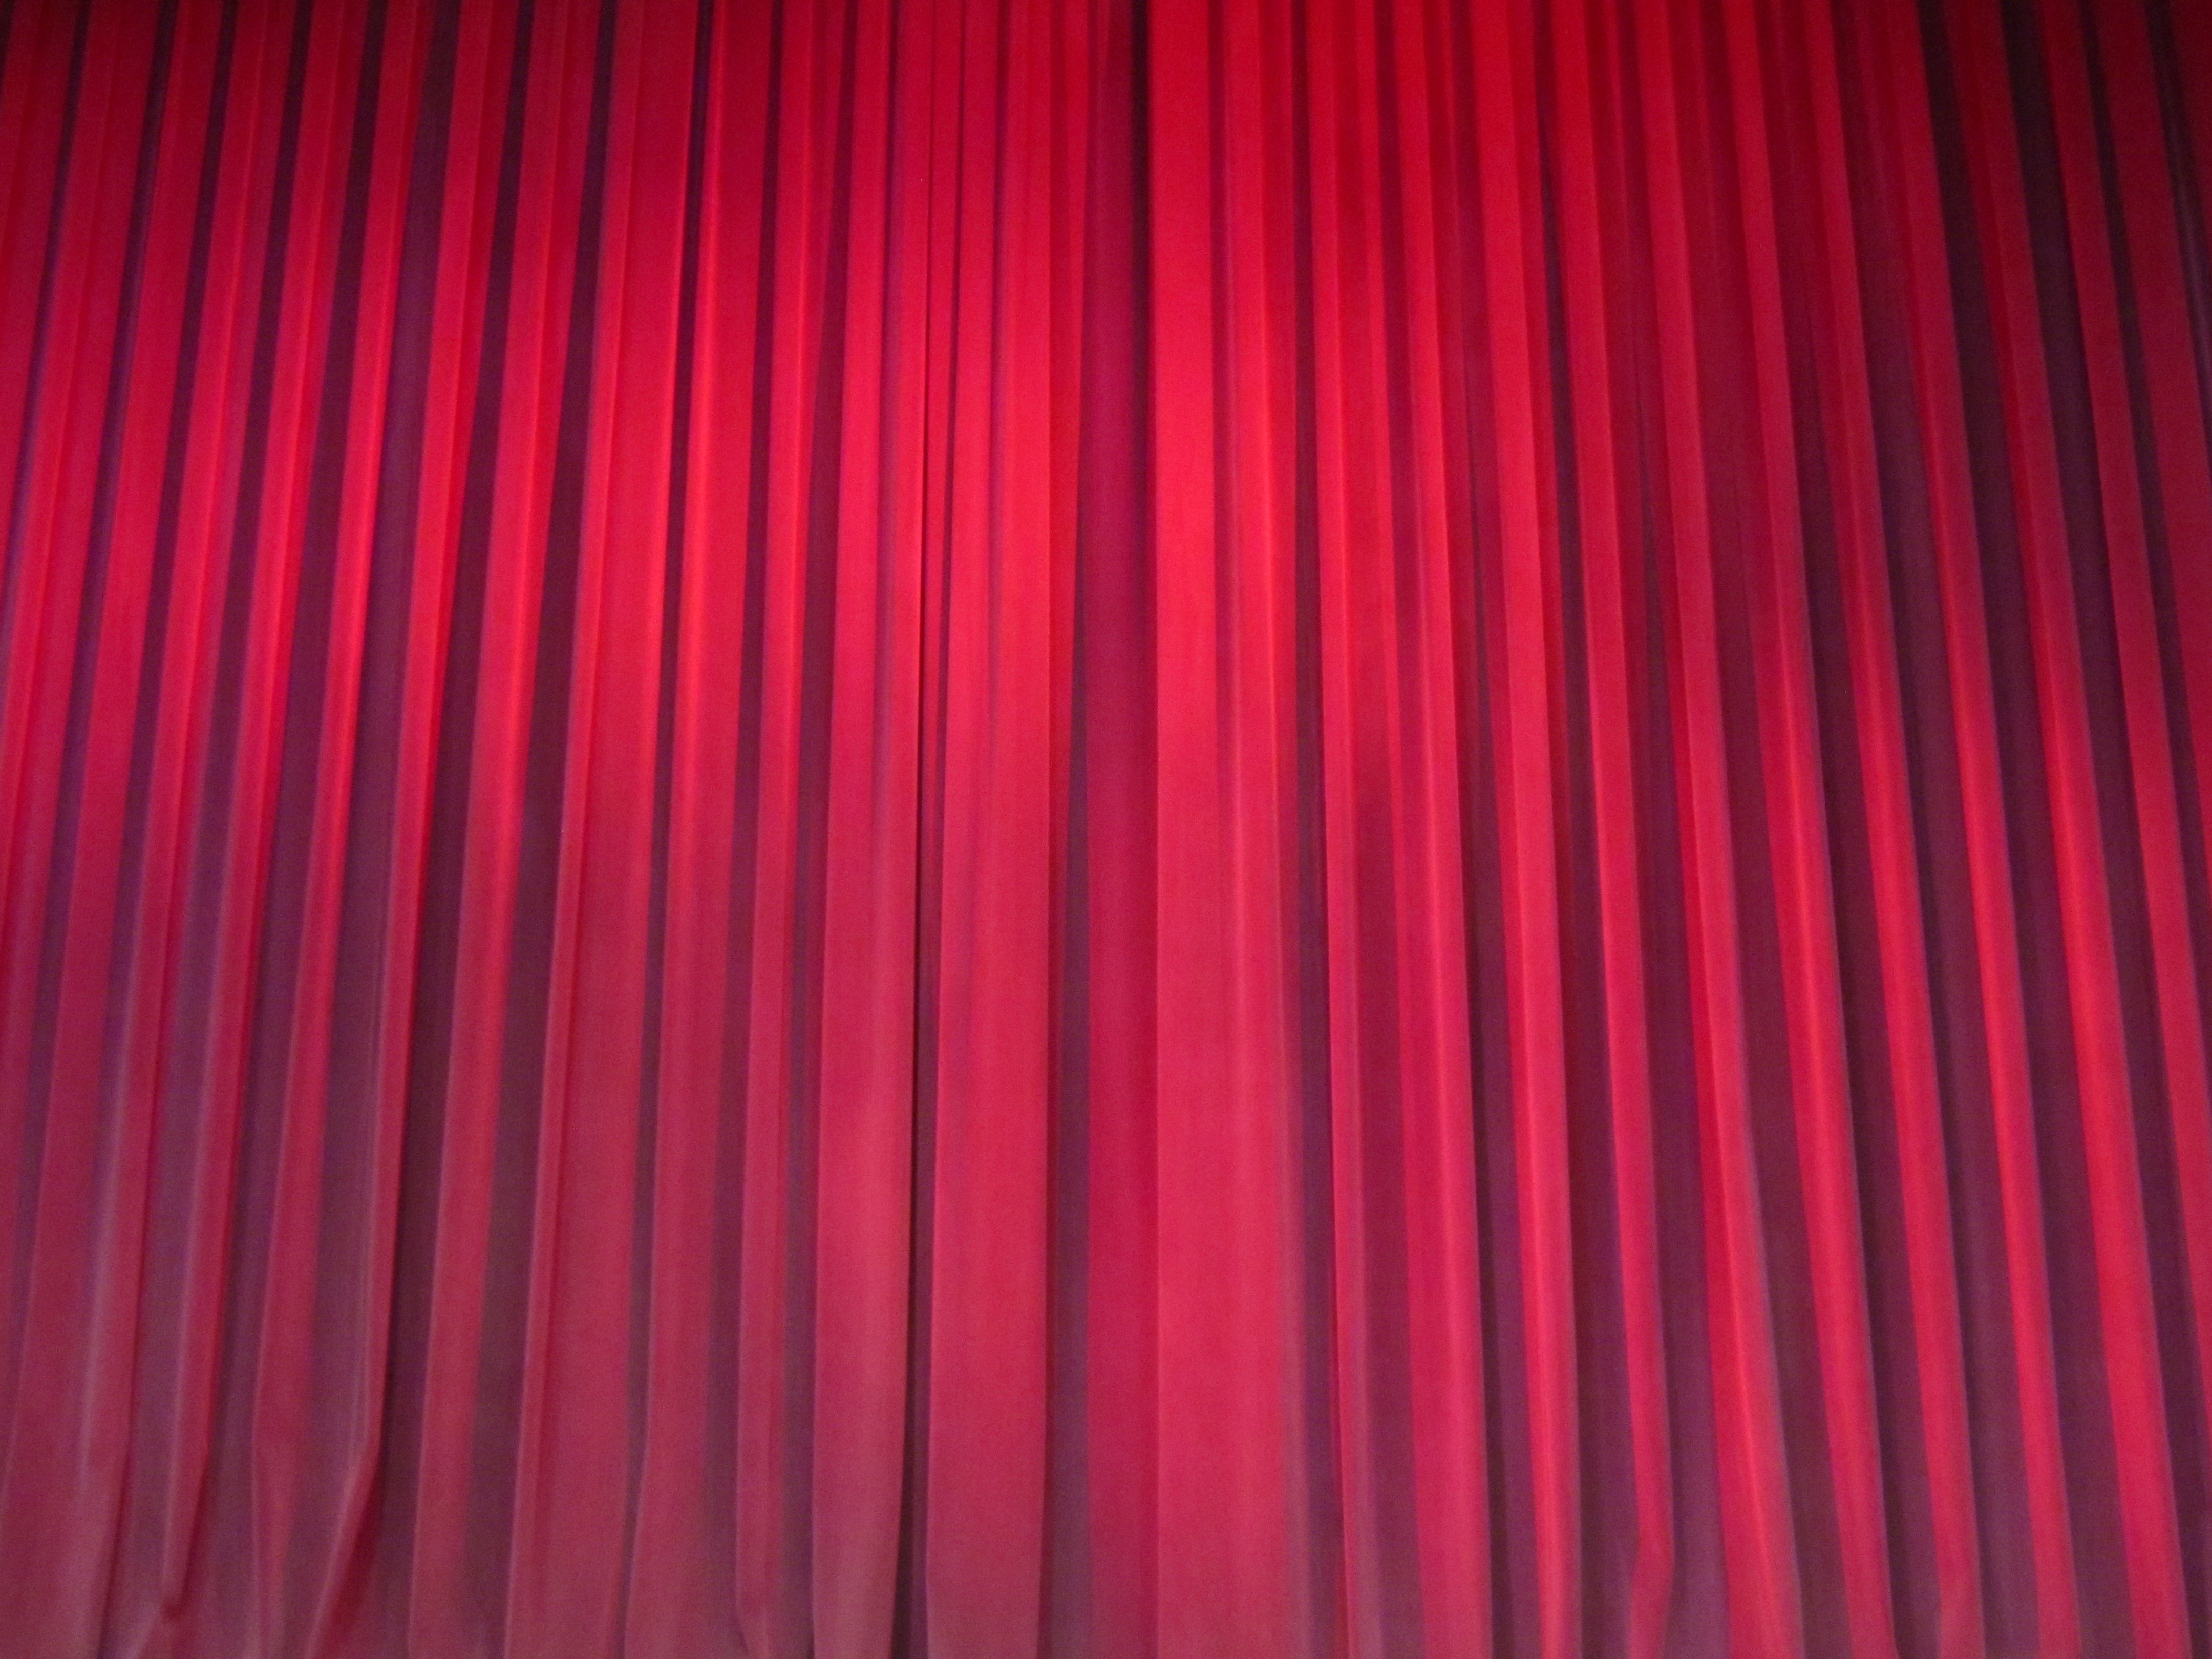
light, texture, auditorium, interior, line, red, color, curtain, cloth, decor, material, fabric, interior design, textile, theatre, stage, velvet, theater, curtains, drapery, drapes, window covering, window treatment, theater curtain